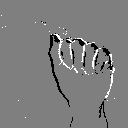
ASL letter: a